Freeport, New York

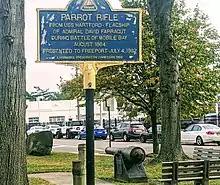
Parrot Rifle of Freeport

Freeport's government is made up of four trustees and a mayor, who are elected to four-year terms; one trustee also serves in the capacity of deputy mayor. Freeport's first African American mayor, Andrew Hardwick, was elected in 2009; he was succeeded on March 20, 2013, by Robert T. Kennedy The current Deputy Mayor is (Trustee) Ronald Ellerbe. The other current Trustees are, Jorge Martinez, Christopher Squeri, and Evette Sanchez. Freeport's current government is a coalition of Democrats, Republicans and Independents.